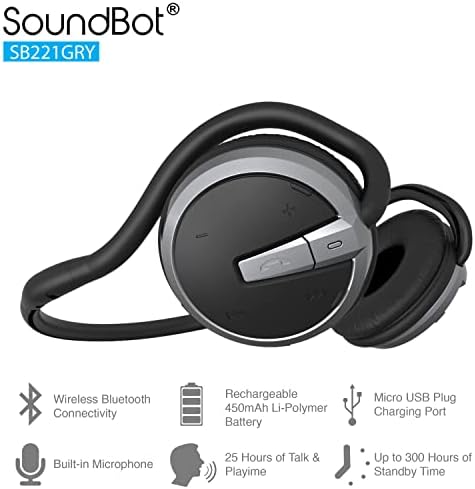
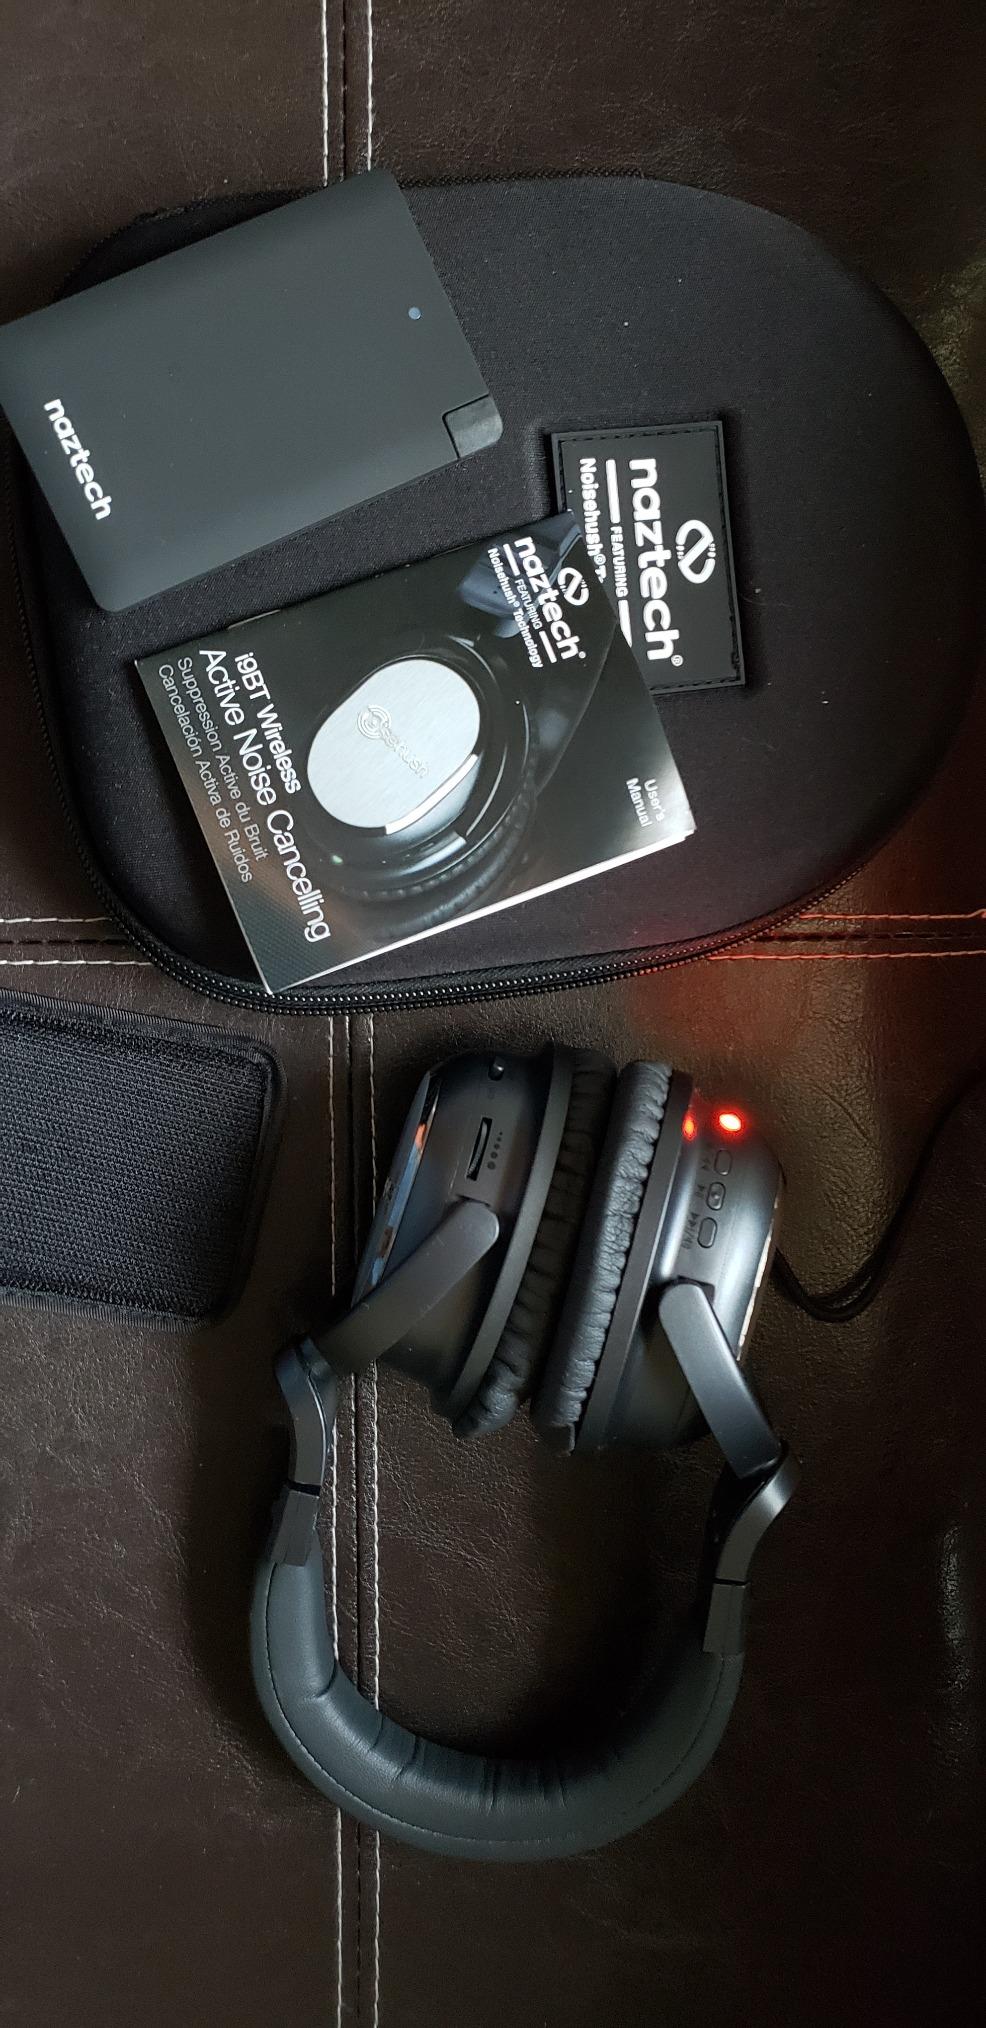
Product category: headphones
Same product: no